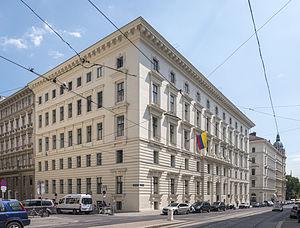
Cette liste comprend les représentations diplomatiques de la Colombie, à l'exclusion des consulats honoraires.